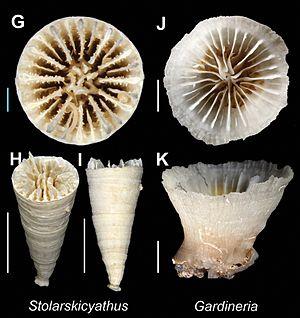
Gardineriidae Stolarski, 1996 est une famille de scléractiniaires.
Les scléractiniaires, anciennement appelés « madréporaires », constituent le principal ordre des coraux durs, animaux de la classe des Anthozoa.